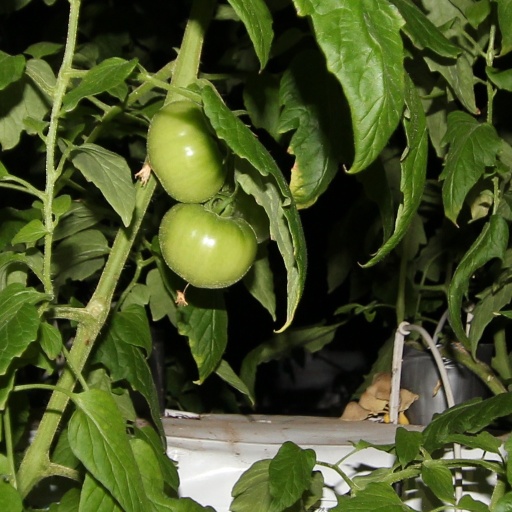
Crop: tomato